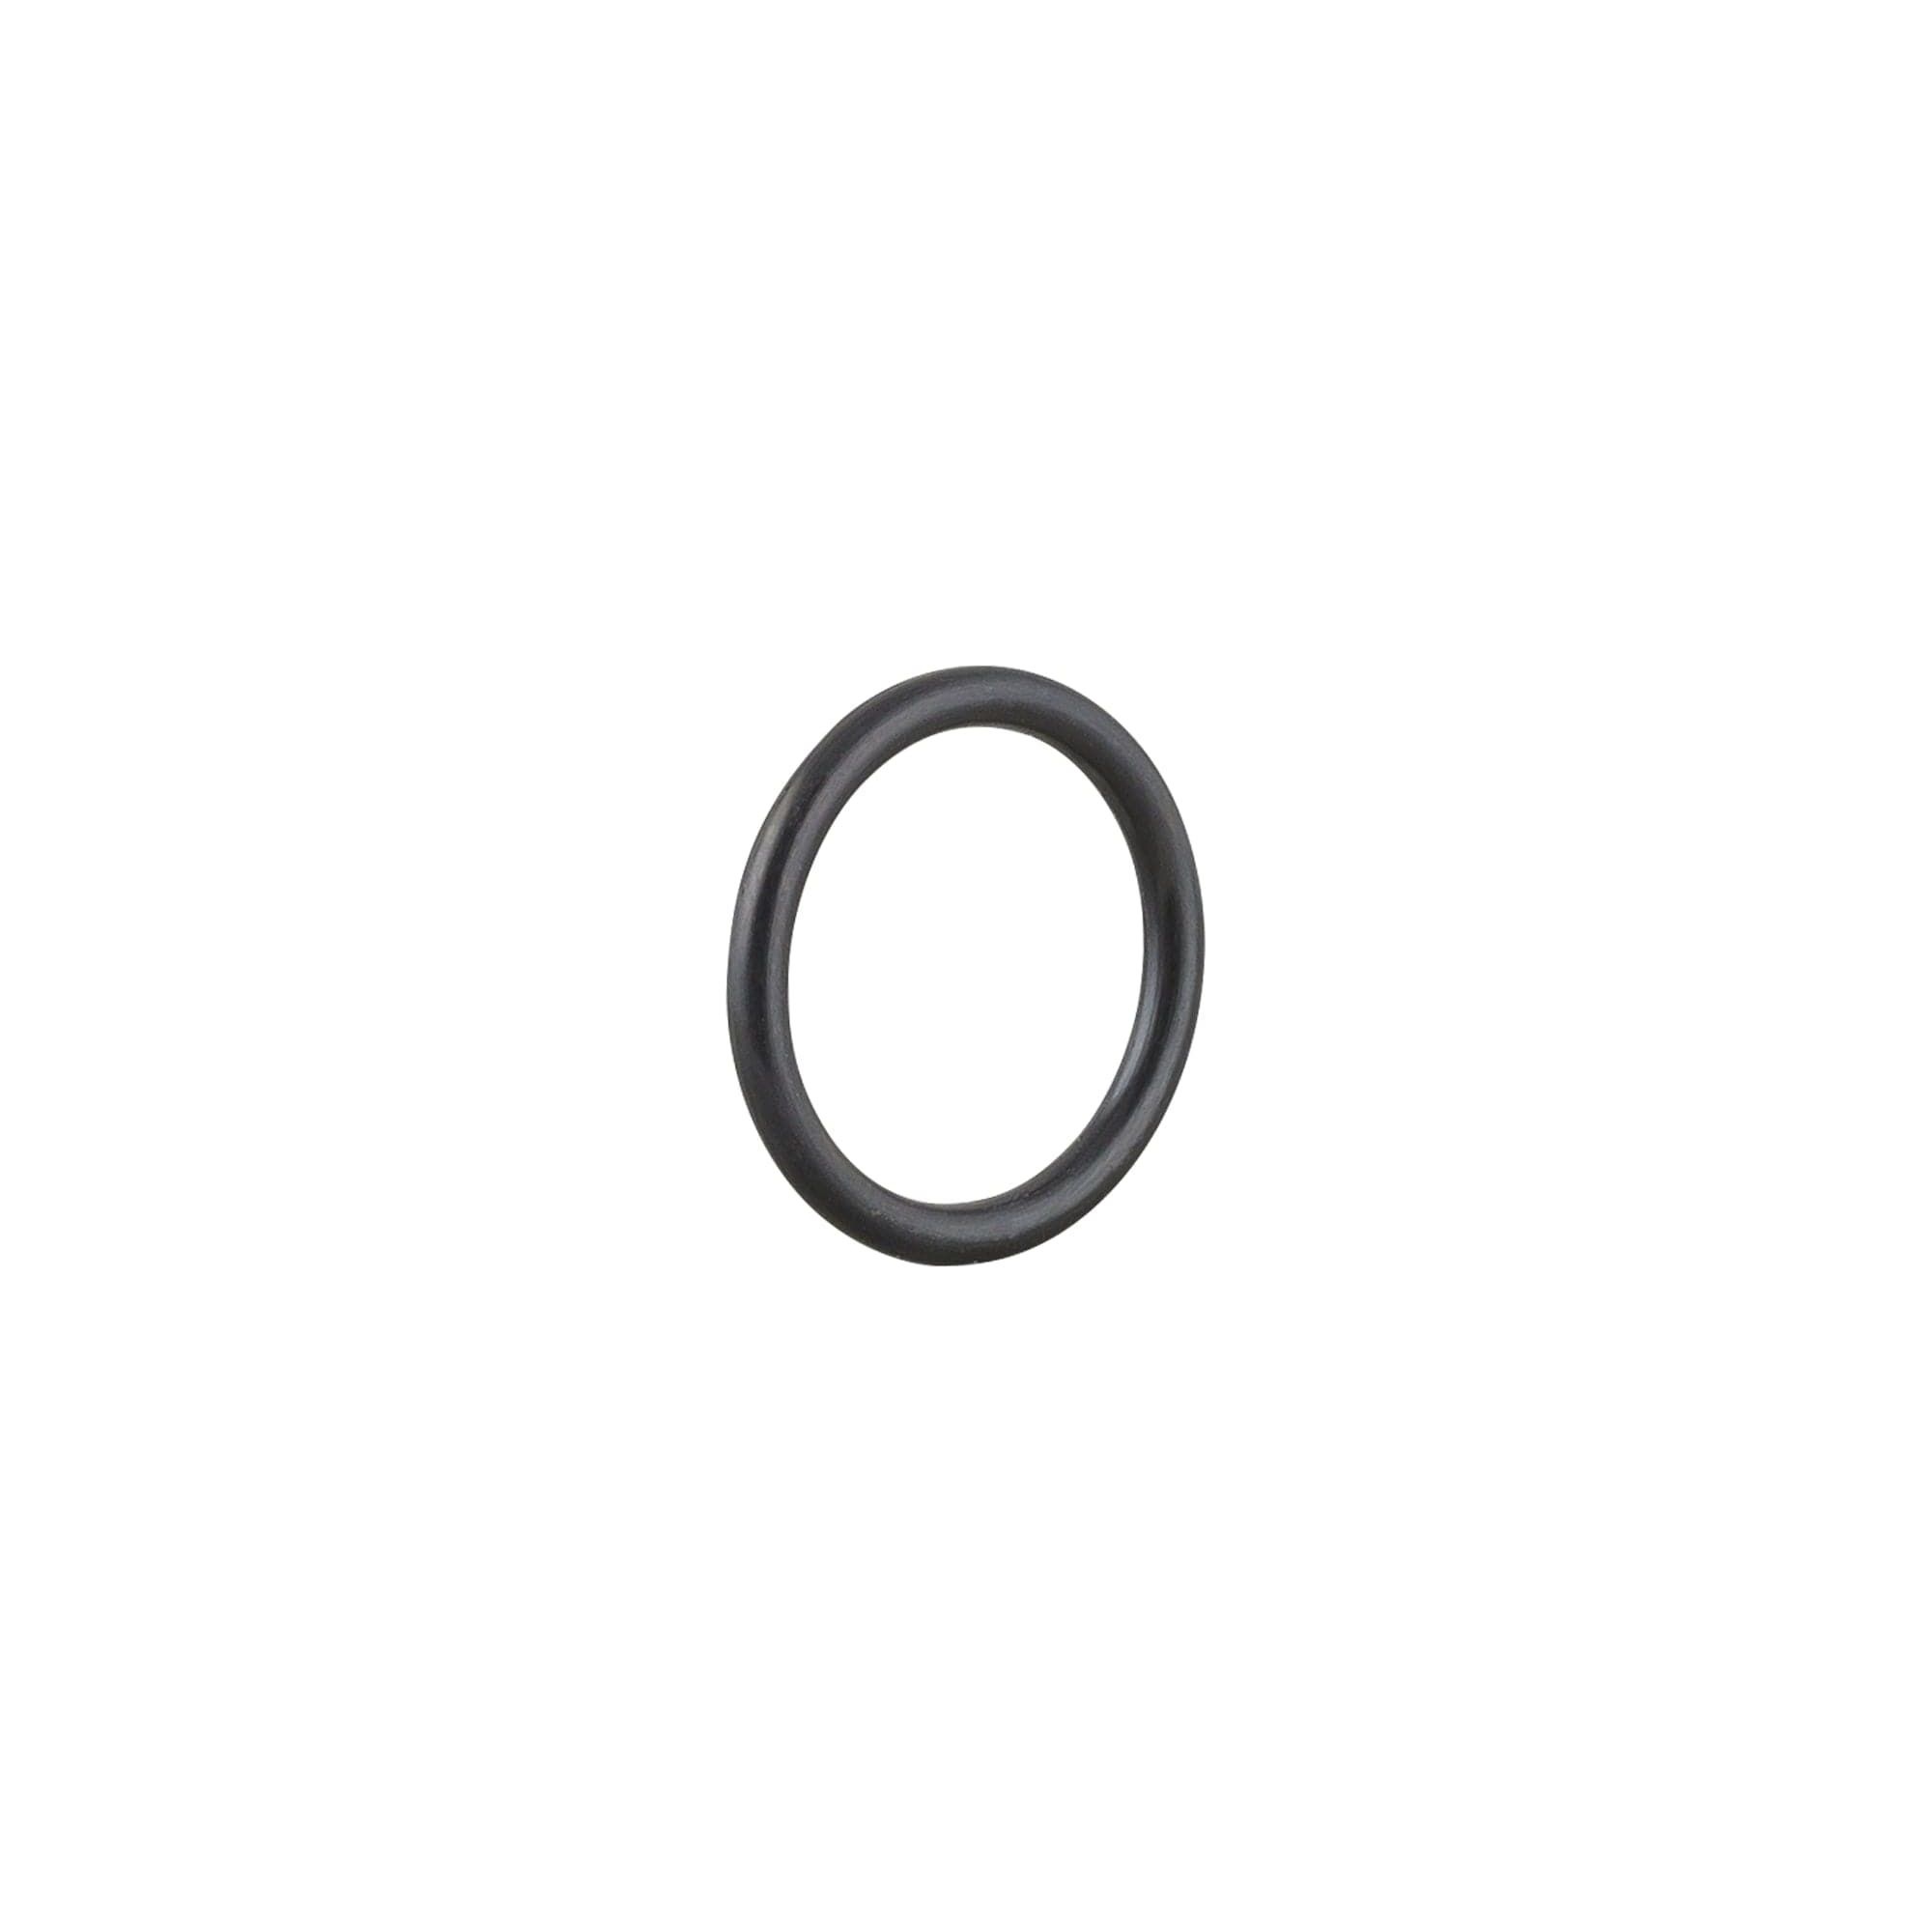
BONTRAGER DT350 ROAD FRONT HUB BEARING SPACER O-RING
Upgrade or refresh your DT Swiss-equipped Bontrager wheels.
Brand: Bontrager
Category: Sporting Goods > Outdoor Recreation > Cycling > Bicycle Parts > Bicycle Wheel Parts